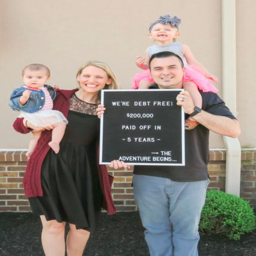
debt free story : how we paid off every debt including our house in years !